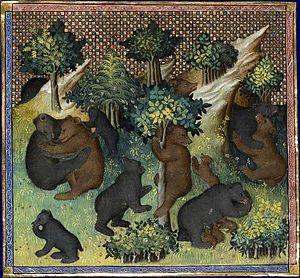
De l'ours et de toute sa nature, Gaston Phébus, Livre de chasse, France, début du XVe siècle. Conservé à Paris, BNF, département des Manuscrits, Français 616, fol. 27v.
Le roi des animaux est l'espèce animale qui est placée, dans l'univers symbolique d'une culture, au sommet ou au-dessus de la faune connue de cette culture. Il s'agit habituellement de l'animal réputé pour ne pouvoir être vaincu par aucun autre, ce qui réduit l'éventail des animaux bénéficiant de ce statut. La supériorité qui est attribuée au roi des animaux peut inciter à des formes de vénération et de superstition, mais au cours du temps, l'occupant du trône peut aussi déchoir et être remplacé.
L'ours dans la culture des populations humaines en contact avec cet animal, qui partagea longtemps son biotope avec elles, a toujours occupé une place particulière. Dès l'époque préhistorique, il a incarné une divinité. Si la thèse du culte de l'ours au paléolithique moyen est controversée, de nombreuses formes de vénération liées à sa chasse et associées à des rites parfois violents sont plus tard attestées dans de multiples sociétés autour du monde. L'ours fut considéré comme un double animal de l'homme, un ancêtre tutélaire, un symbole de puissance, de renouveau, du passage des saisons, et même de royauté puisqu'il fut longtemps symboliquement le roi des animaux en Europe. Étroitement associé à des pratiques et traditions animistes « païennes » parfois transgressives, l'ours et ses cultes furent combattus par l'Église catholique lors des évangélisations successives, conduisant à sa dépréciation et à sa diabolisation progressive, jusqu'à lui donner une réputation d'animal goinfre et stupide au Moyen Âge.